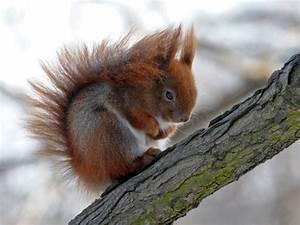
squirrel